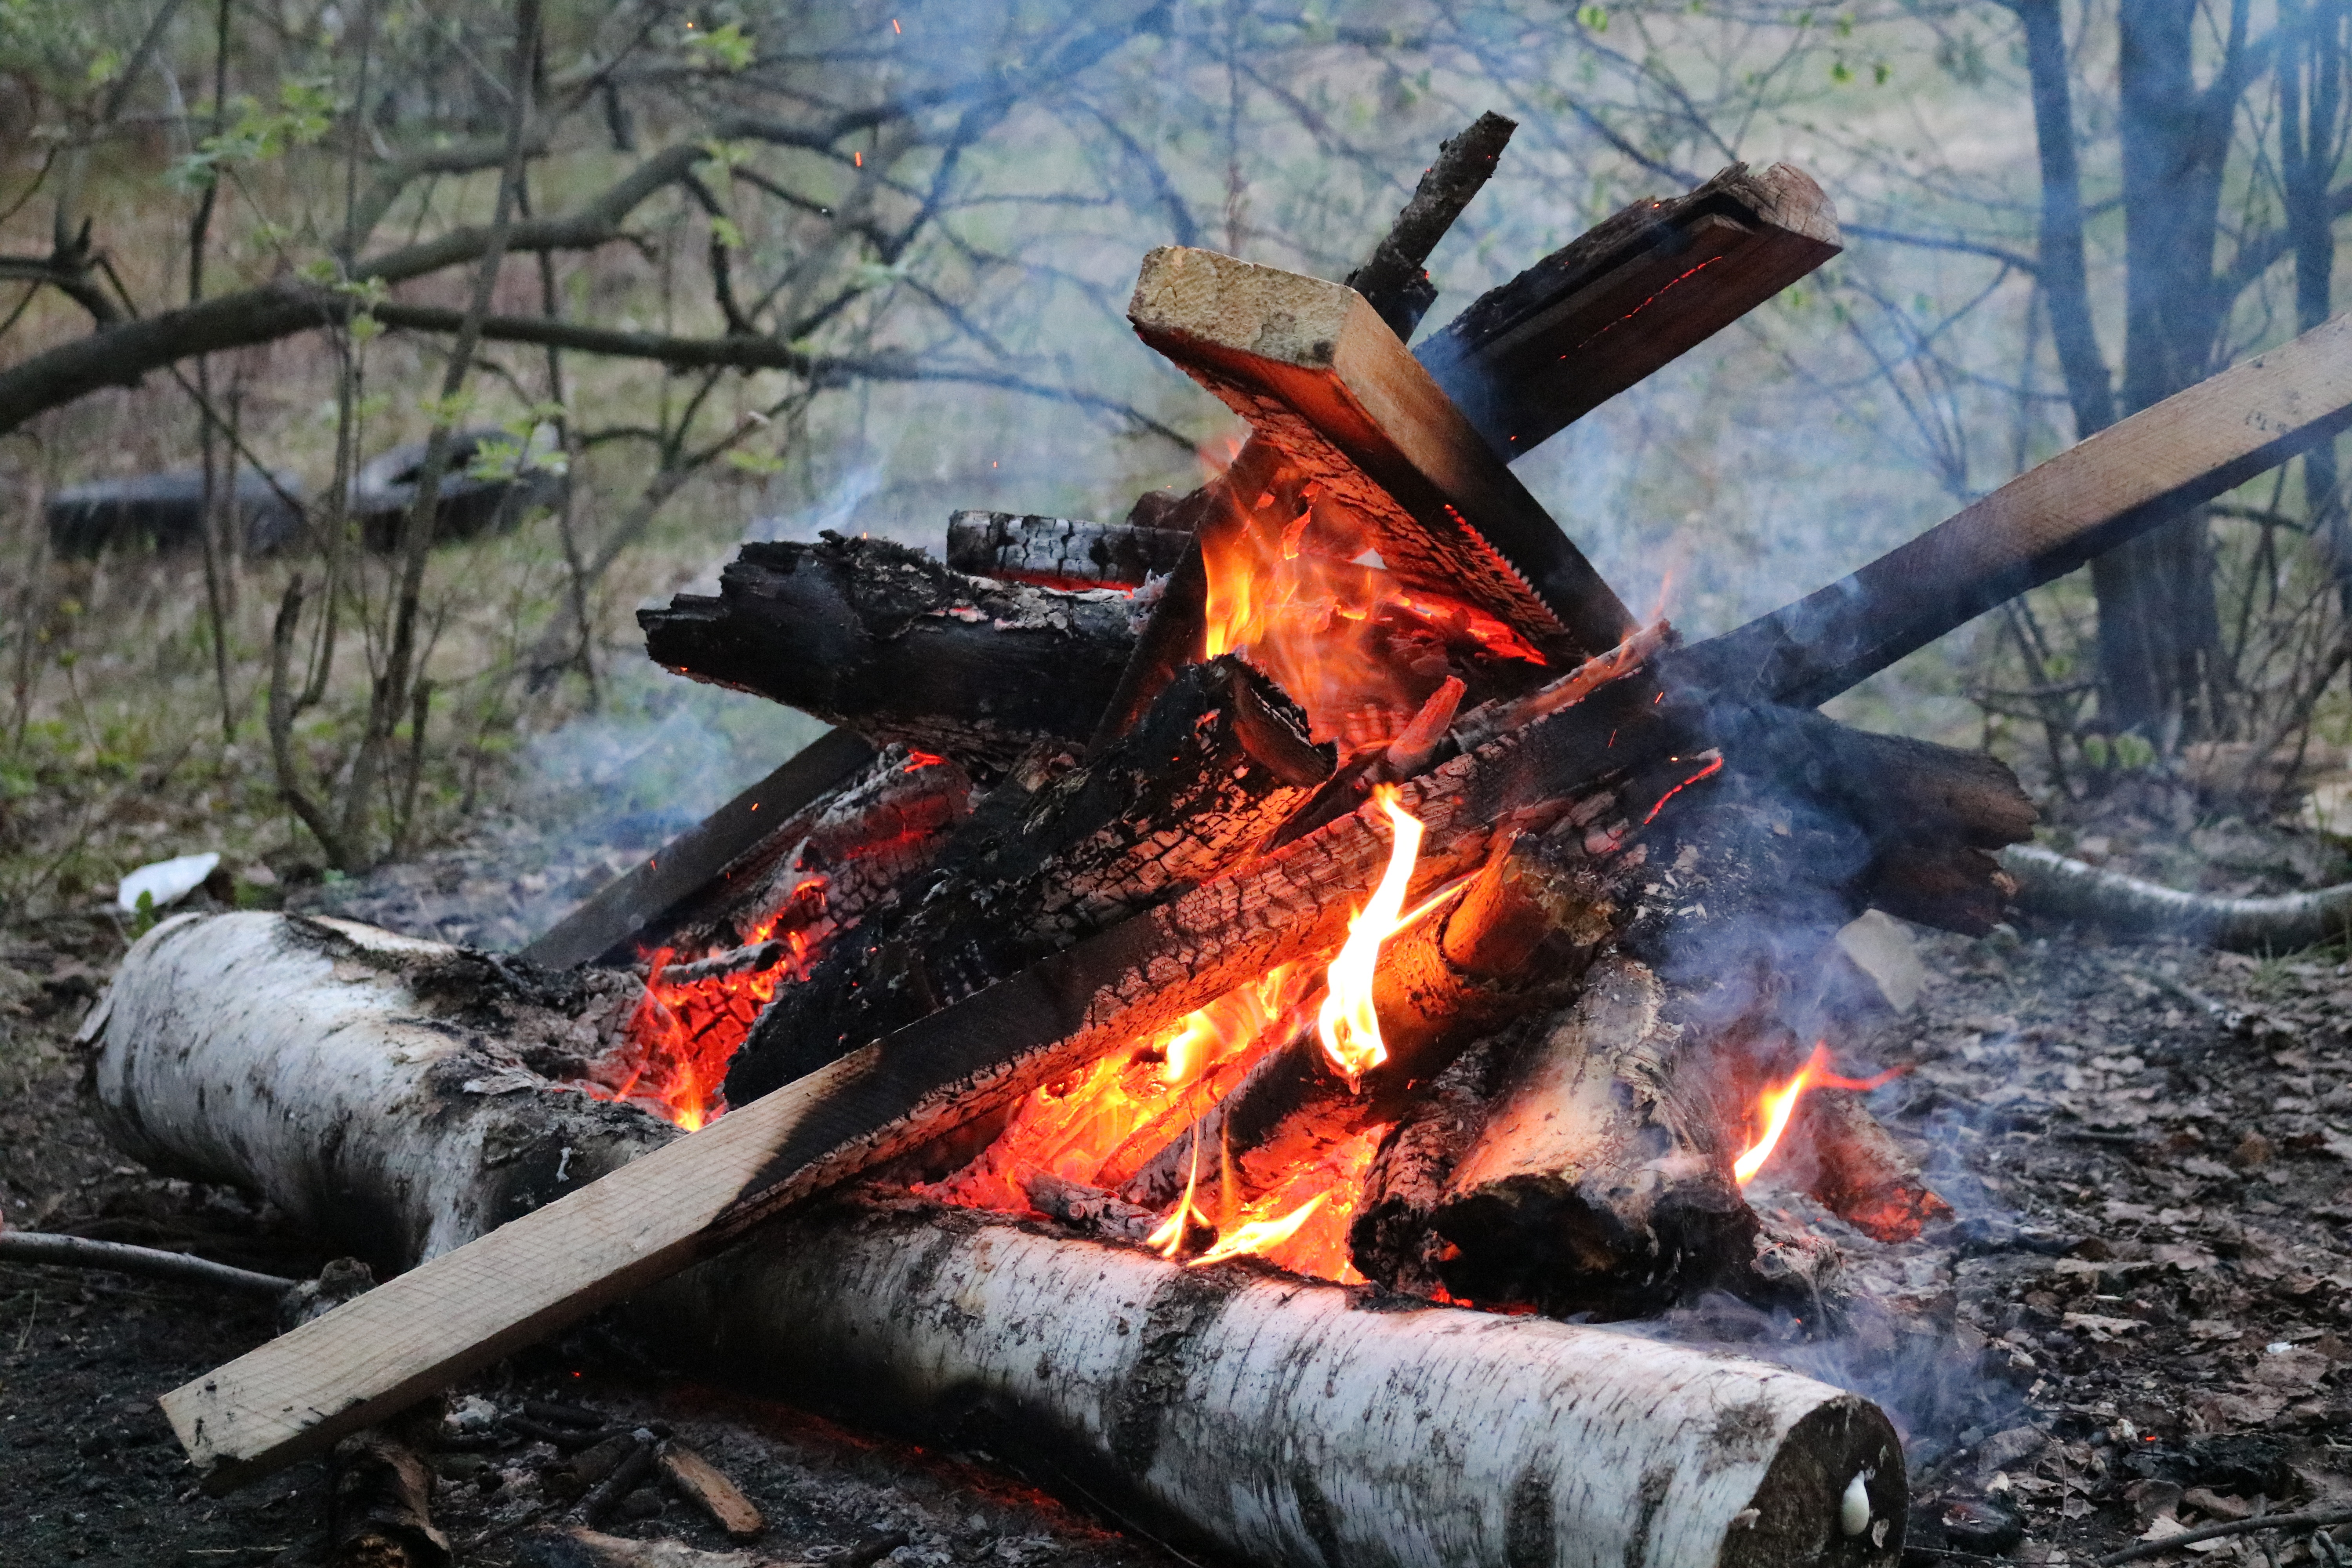
nature, forest, smoke, spark, twilight, flame, fire, firewood, campfire, koster, uhl, geological phenomenon